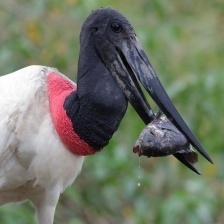
Species: JABIRU
Scientific name: JABIRU MYCTERIA
ImageNet parent category: white_stork